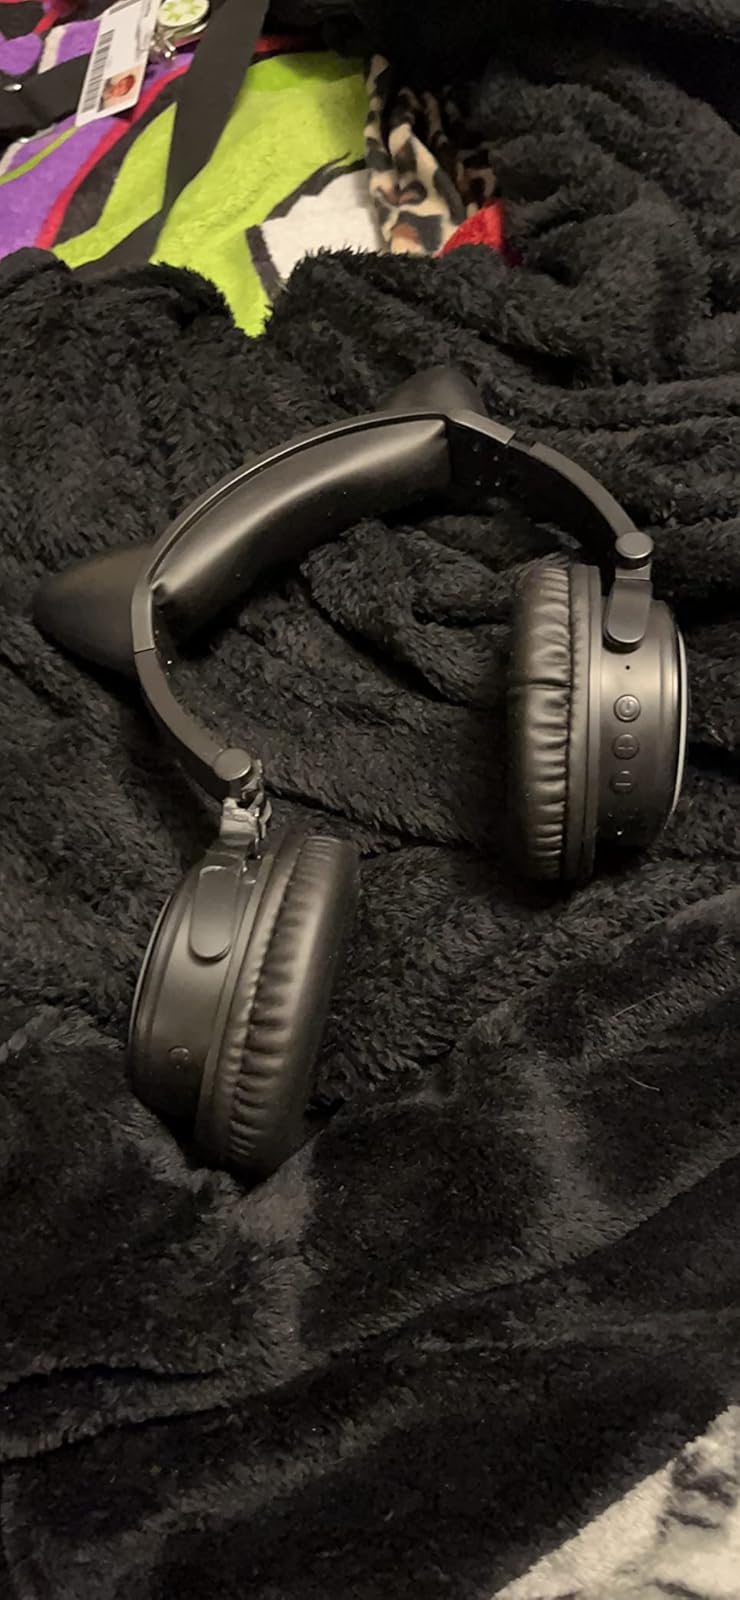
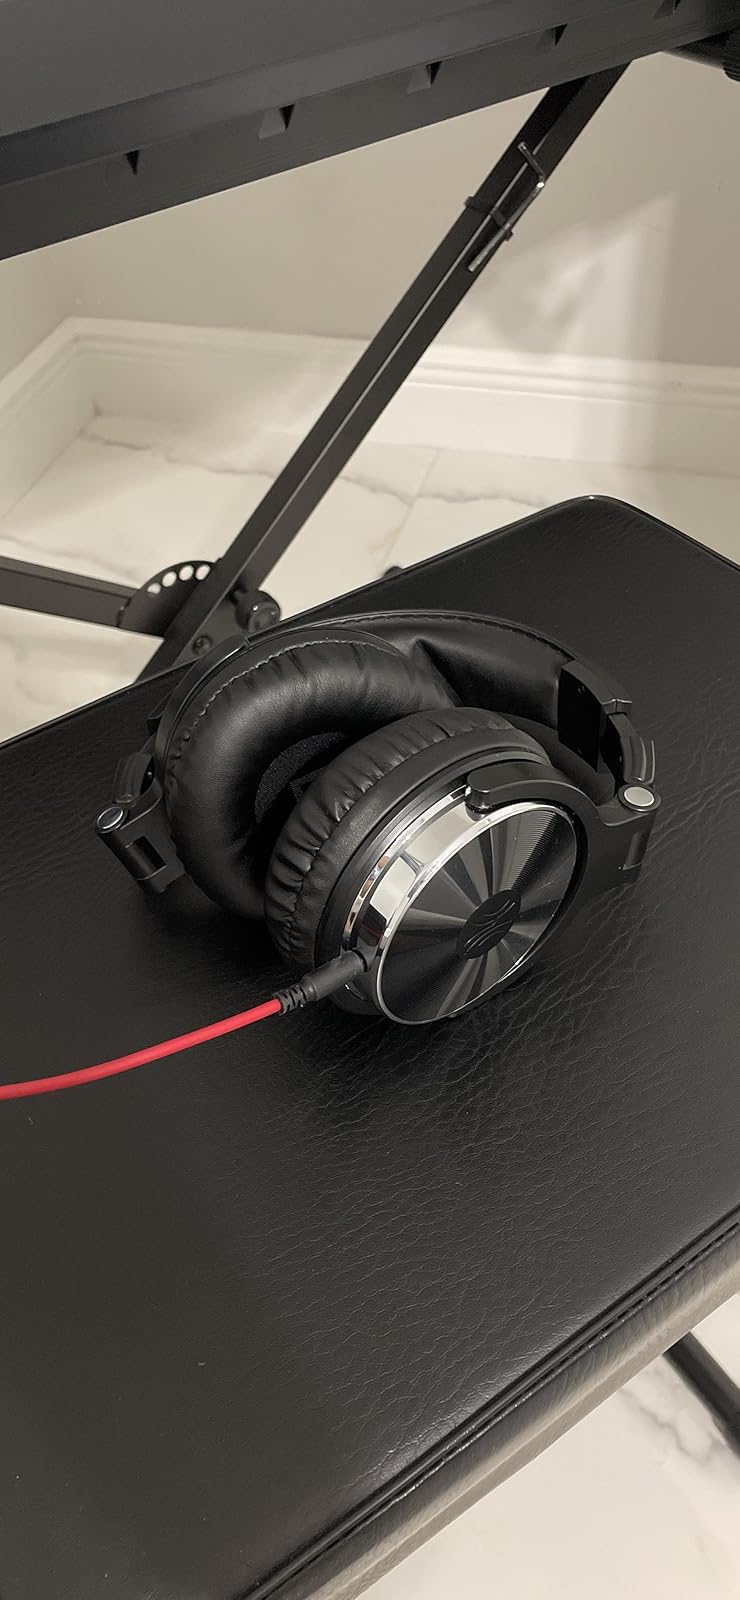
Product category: headphones
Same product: no